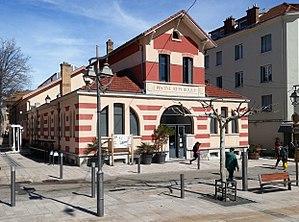
Picine Repubique, Gap (Hautes-Alpes)